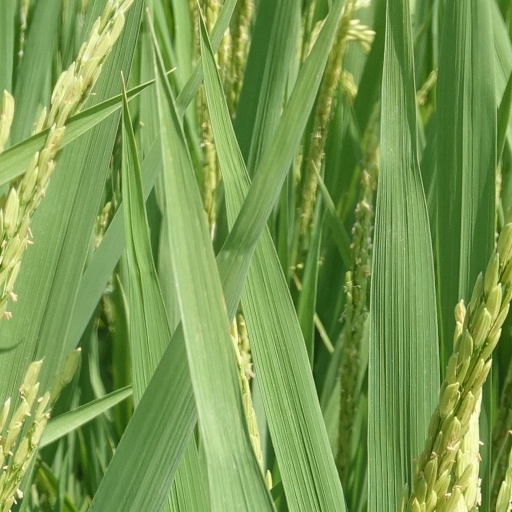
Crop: rice